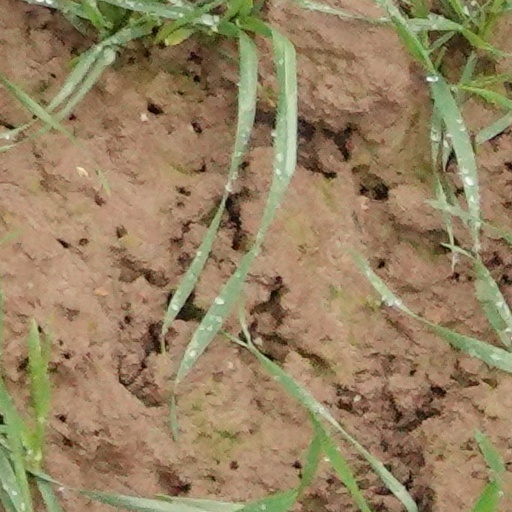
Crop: wheat